Field Telegraph Corps

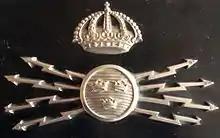

Field Telegraph Corps, designation Ing 3, was a Swedish engineering unit within the Swedish Armed Forces which served in various forms between 1902 and 1937. The main part of the unit was located in the Stockholm Garrison in Stockholm, Uppland.